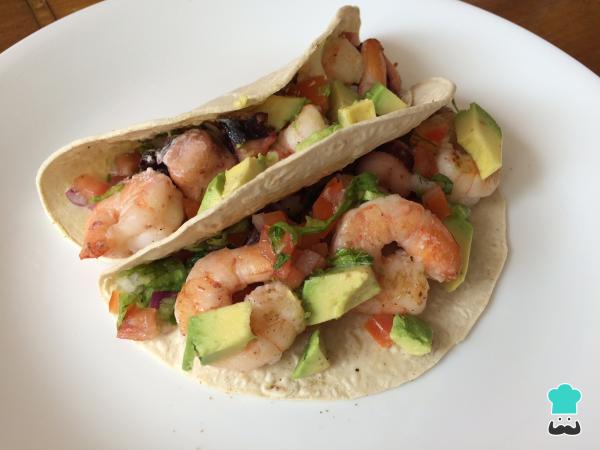
Finalmente cerrar los tacos de camarón y pulpo y agregar el aguacate cortado en cubos, disfrutar... para darle un toque picante puedes acompañar con la salsa de maní picante. Si te ha gustado esta receta, tienes algún comentario o inquietud, danos tu opinión.